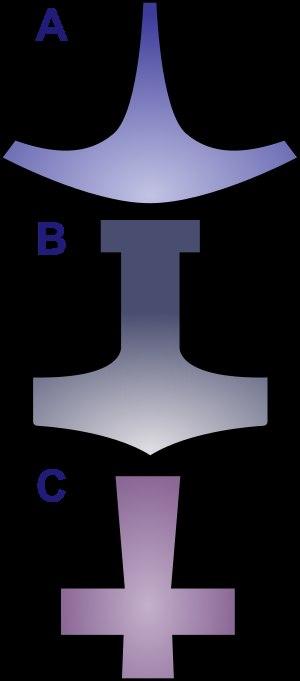
La religion finnoise antique constitue l'ensemble des croyances religieuses antiques de Finlande et de Carélie avant leur christianisation.